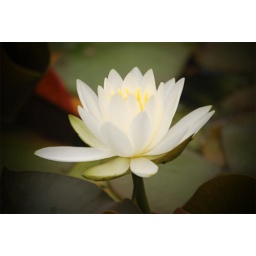
A beautiful white lotus flower in the mountain folk village of Shirakawago.